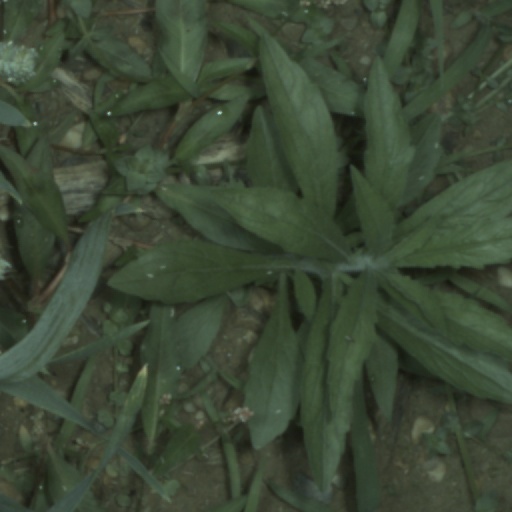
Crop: wheat